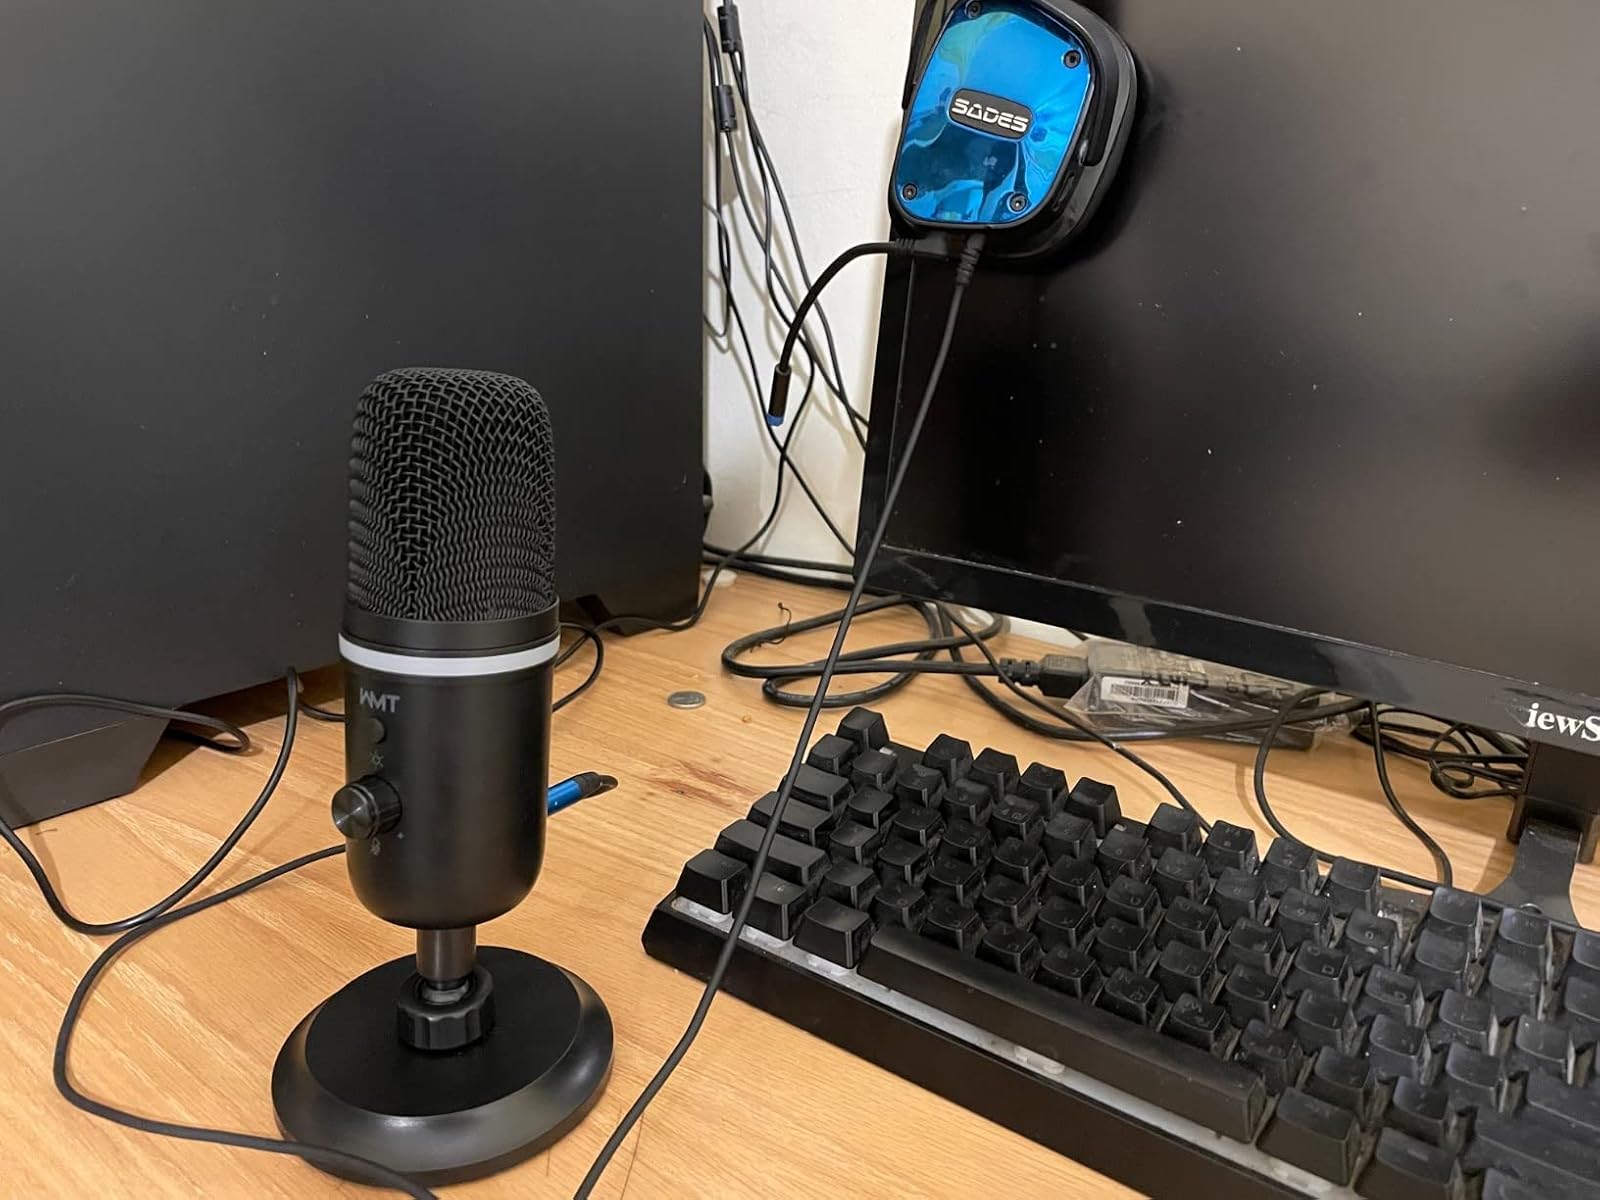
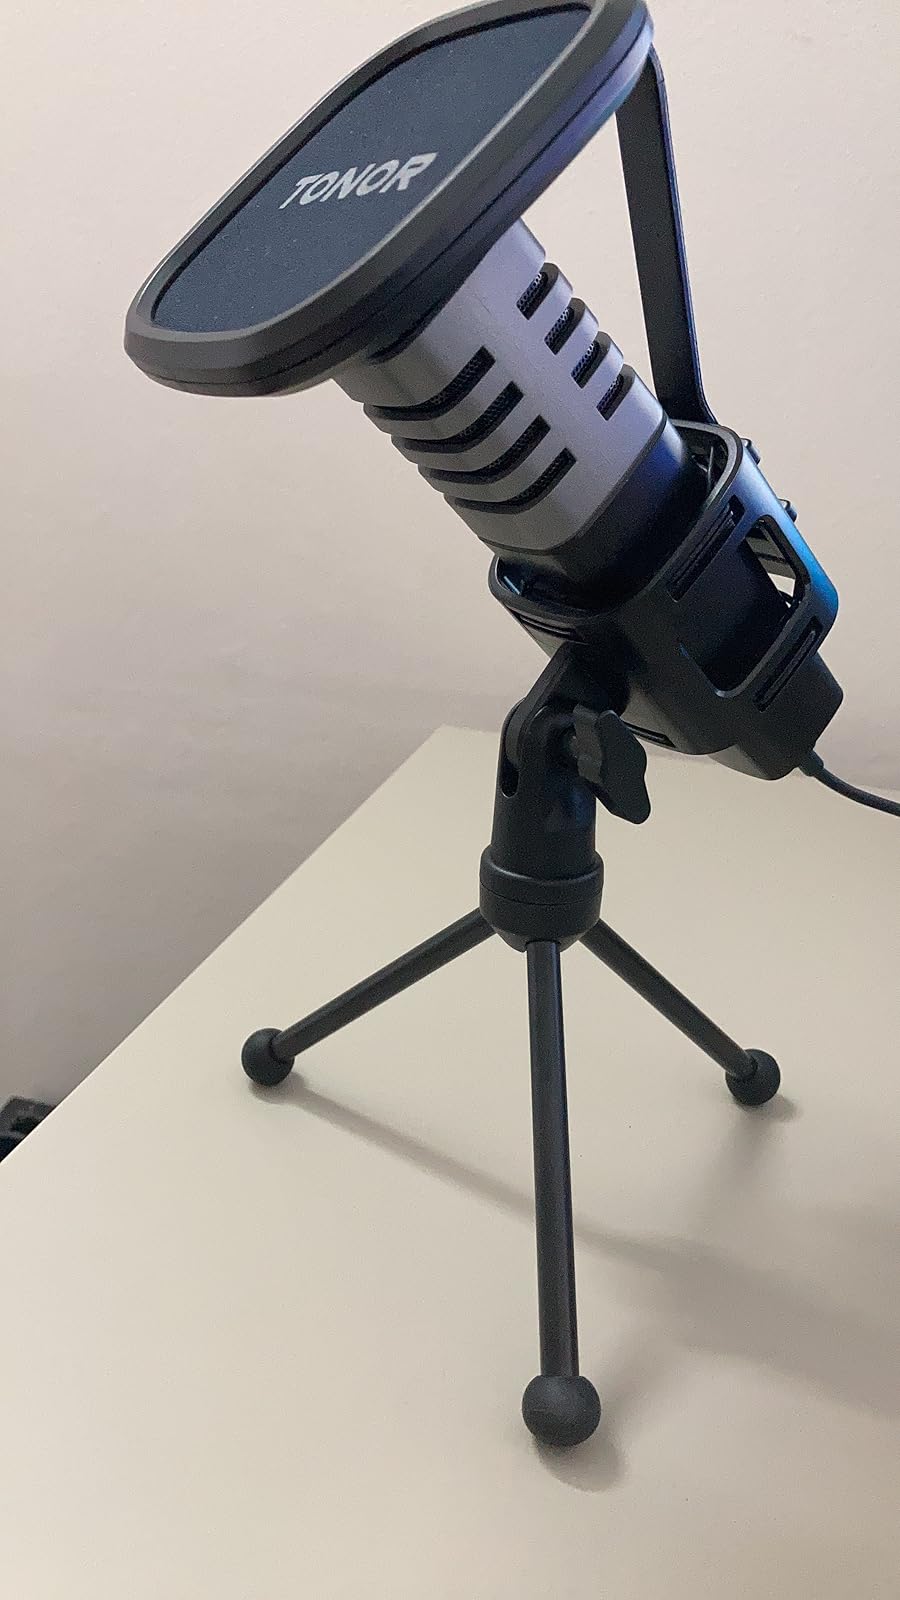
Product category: microphone
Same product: no